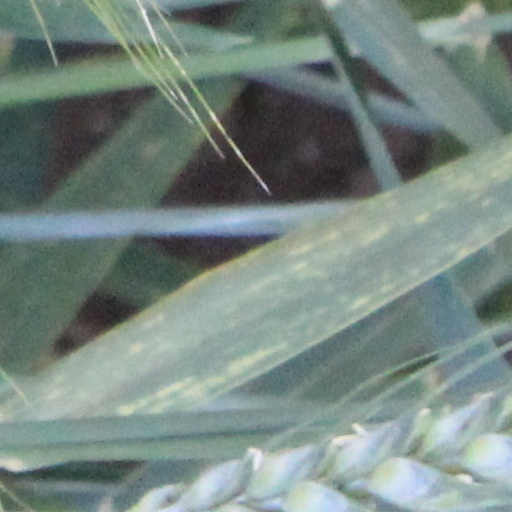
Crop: wheat